Tertiary Education Union

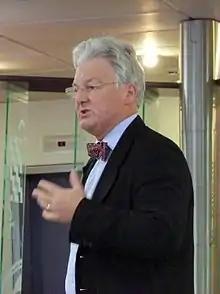
MP Peter Dunne speaking at a TEU-organised Parental leave event.

As well as negotiating typical labour rights and employment issues with employers (salary levels, hours of work, etc.) the TEU has been involved in a number of national campaigns.